Gortyna

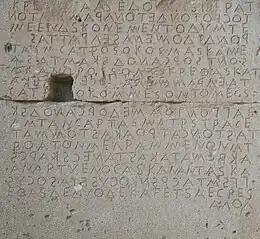
Fragmentary boustrophedon inscription (code of law) in the agora of Gortyna.

Among archaeologists, ancient historians, and classicists Gortyn is known today primarily because of the 1884 discovery of the Gortyn code, which is both the oldest and most complete known example of a code of ancient Greek law.